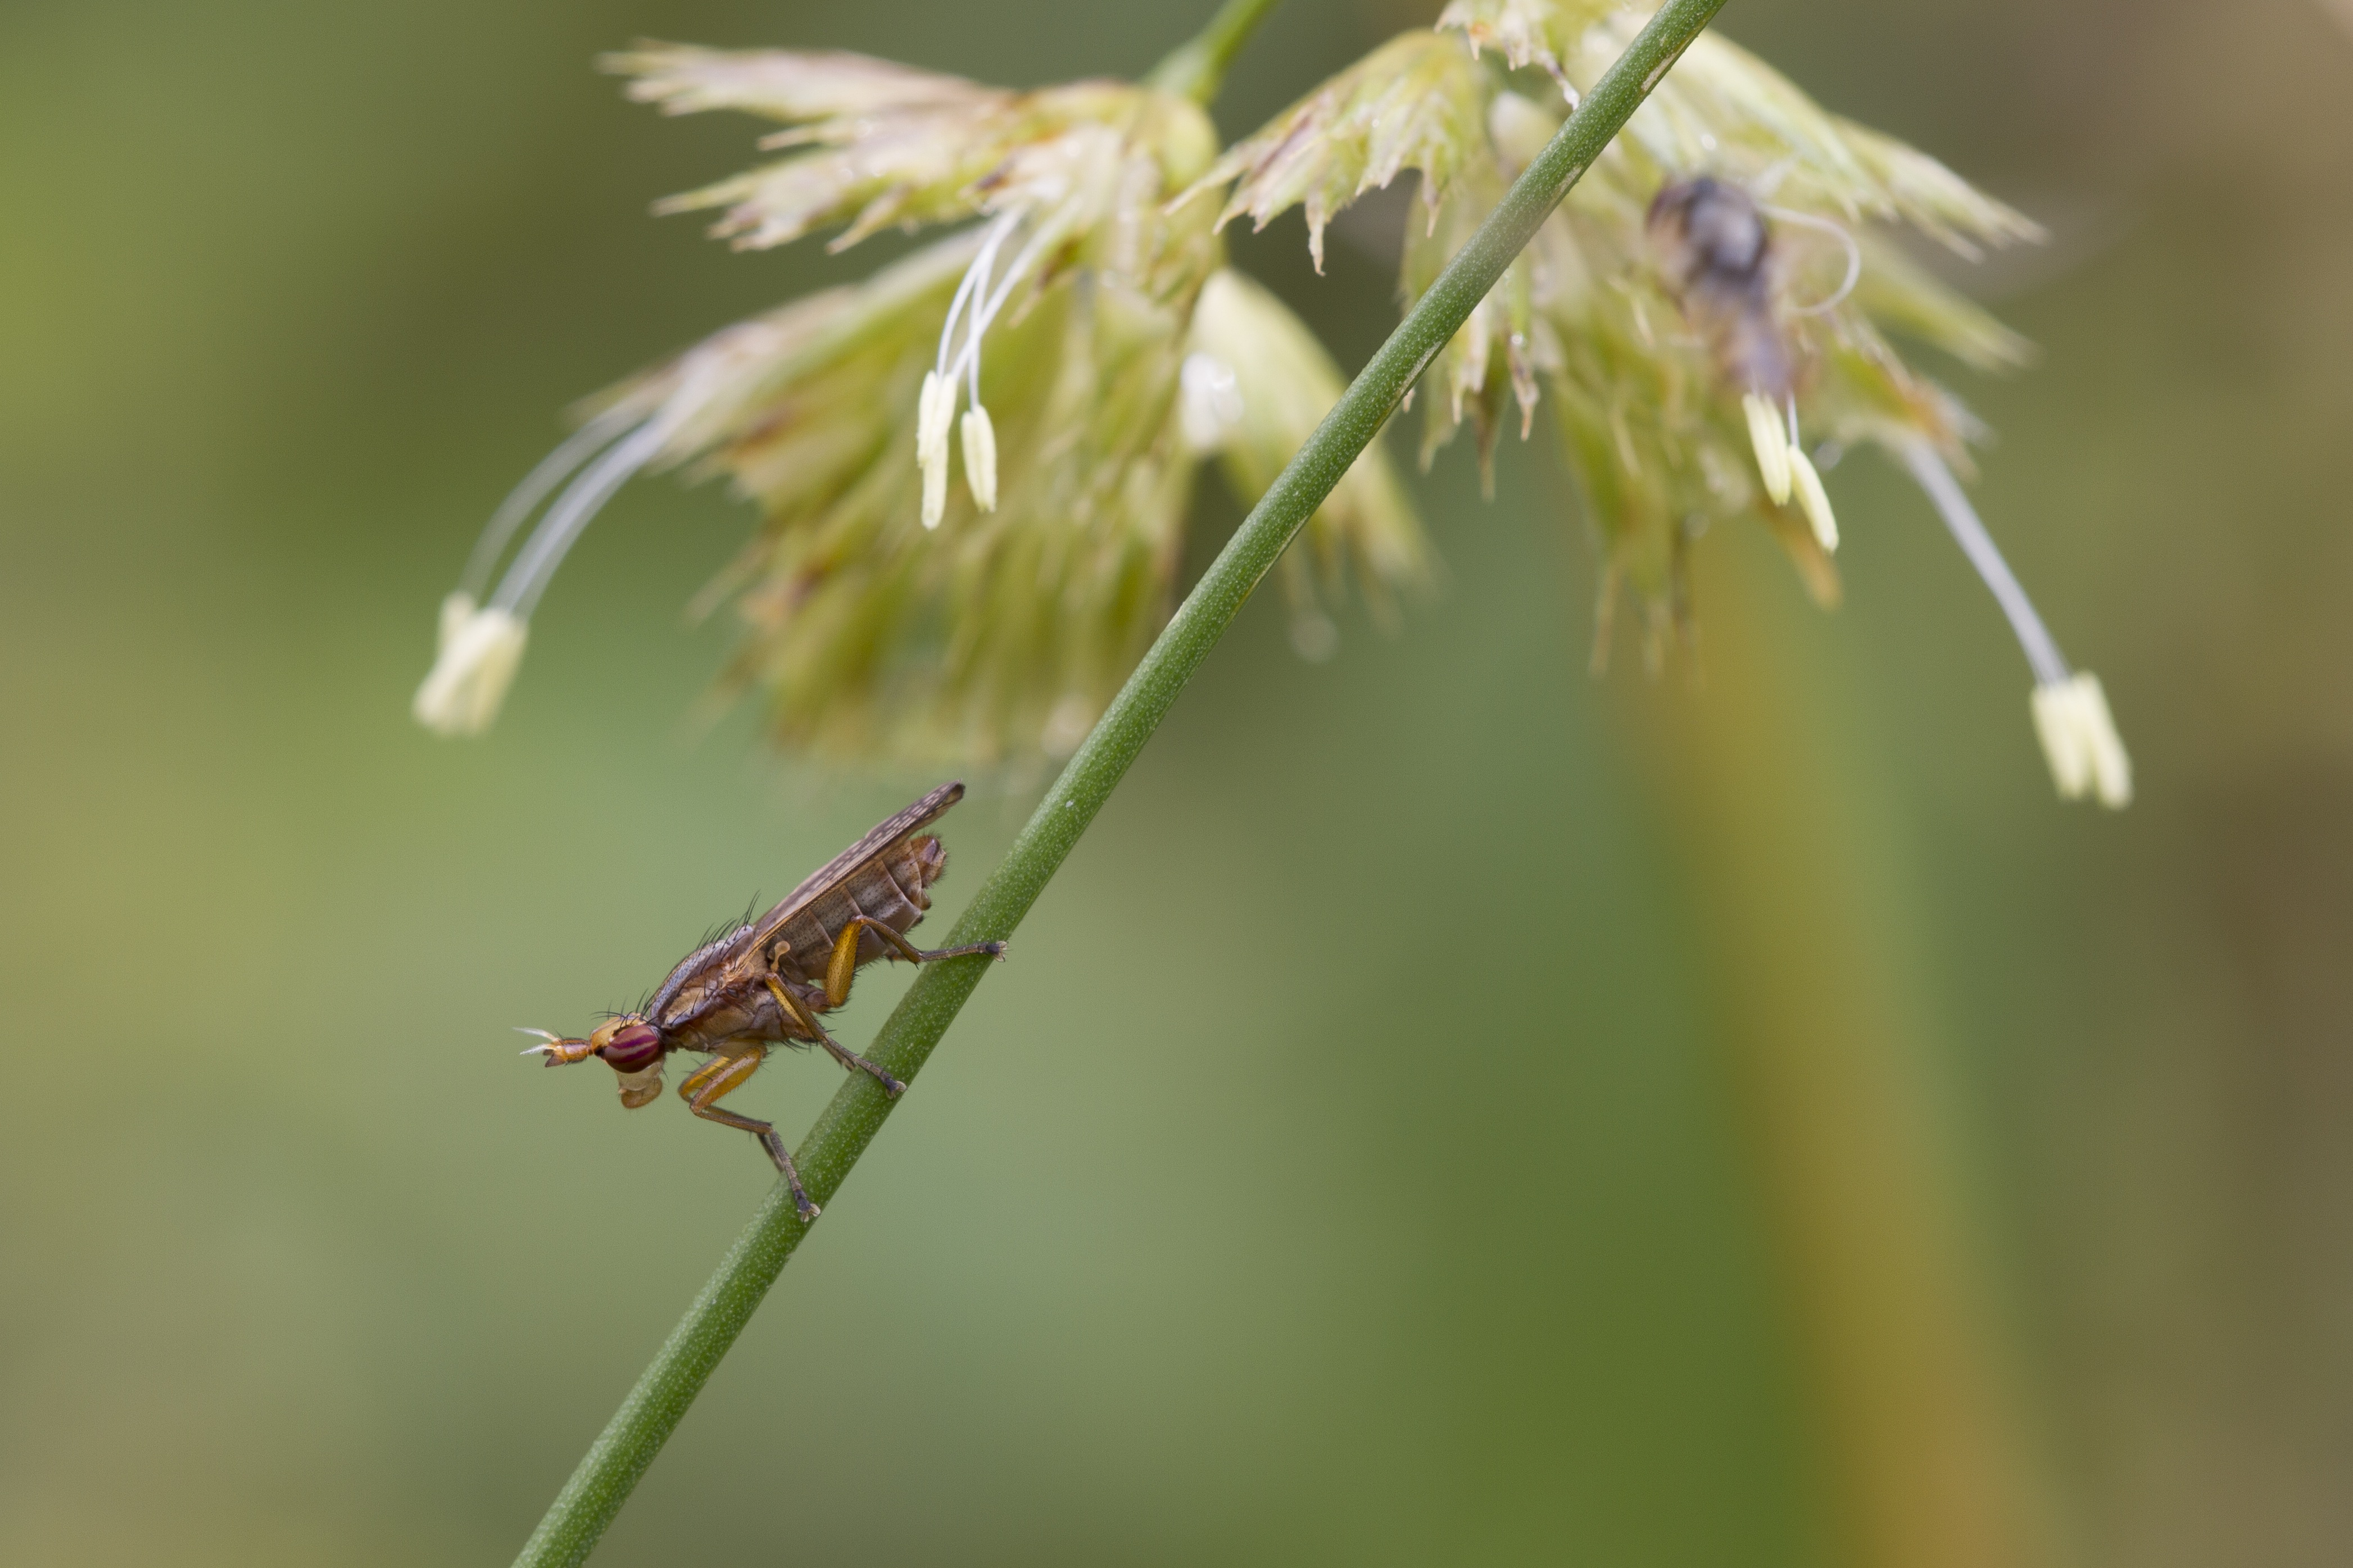
nature, grass, branch, plant, photography, meadow, leaf, flower, fly, green, insect, macro, botany, flora, fauna, invertebrate, wildflower, close up, hairy, damselfly, nectar, macro photography, grass family, plant stem